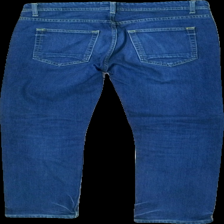
View: back
Type: Jeans
Category: Men
Brand: Dressman
Colors: Blue
Material: 100% Cotton
Cut: Regular
Season: All
Trend: Denim
Price range: 50-100
Recommended usage: Reuse
Description: blue jeans